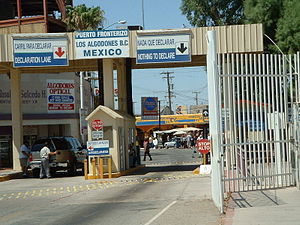
Los Algodones
Krydsning af grænsen mod Los Algodones i Mexico
[[Kategori:[Koordinater på Wikidata]]